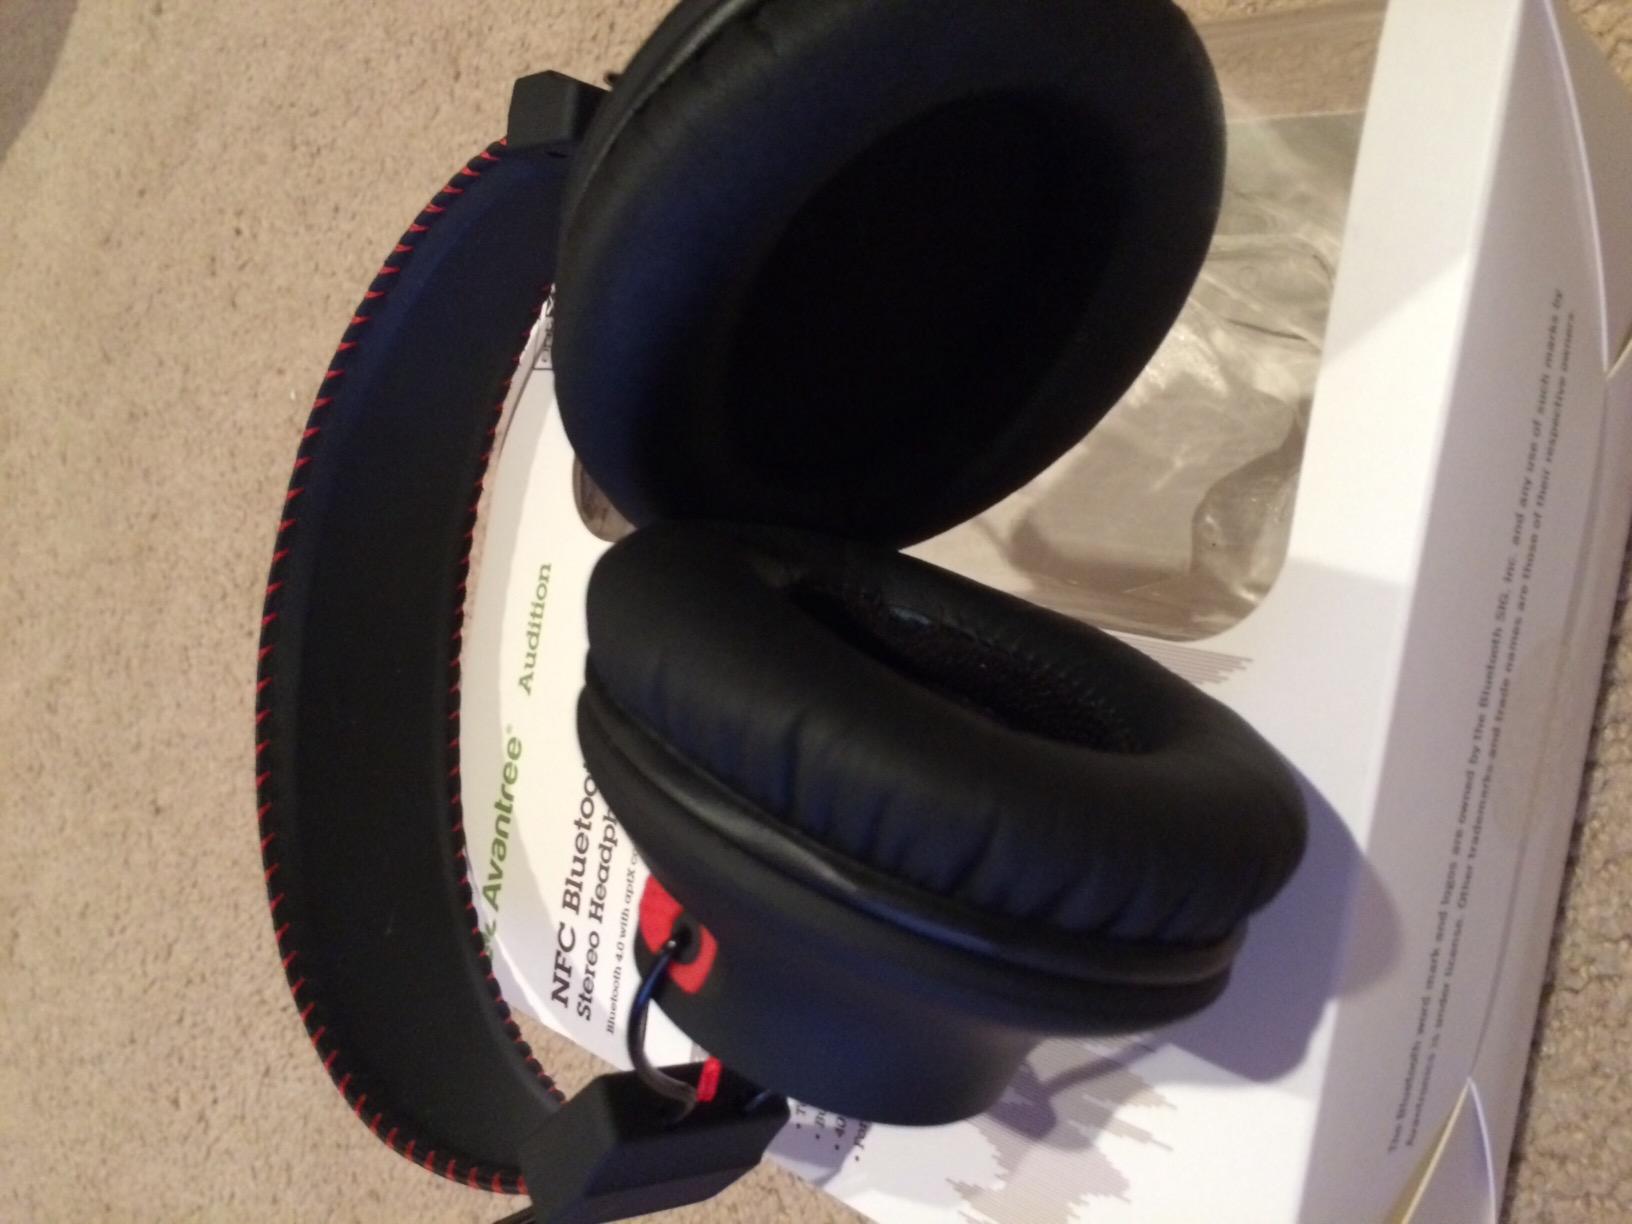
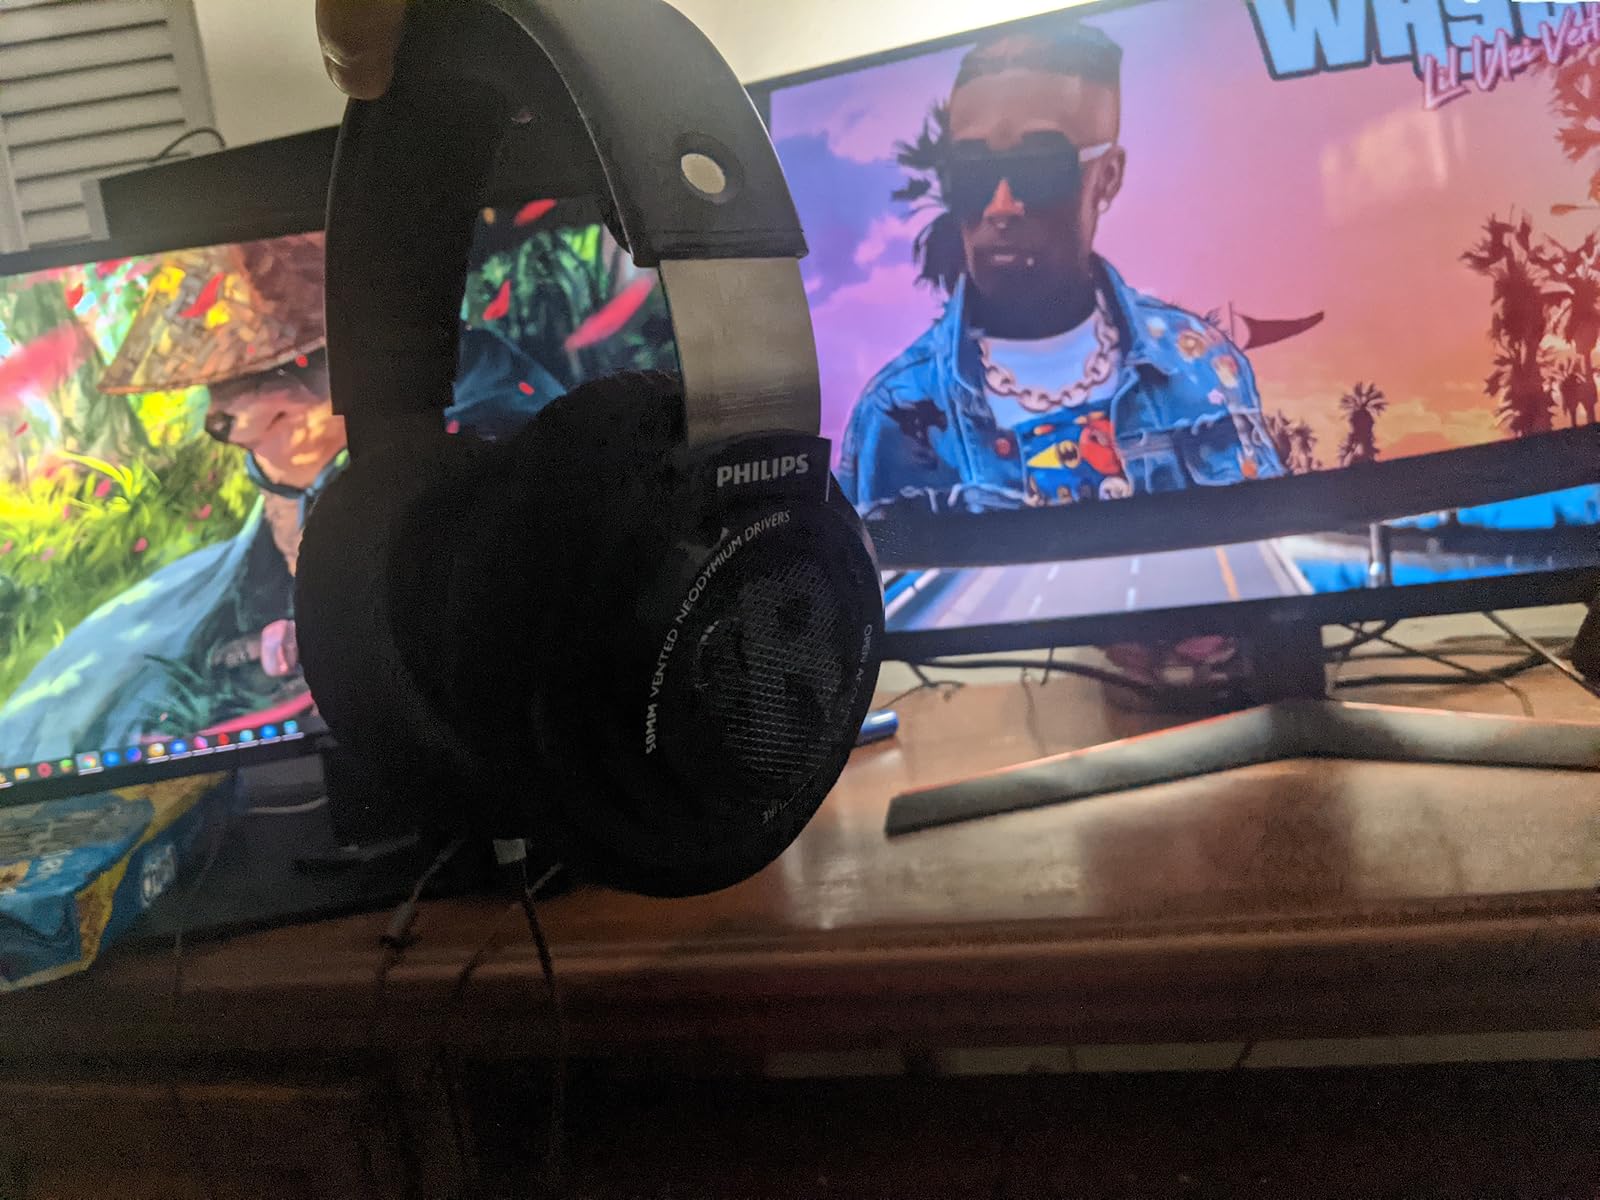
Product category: headphones
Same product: no